List of birds of Tennessee

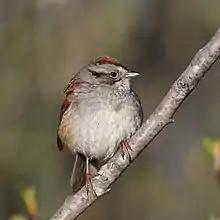
Swamp sparrow

Until 2017, these species were considered part of the family Emberizidae. Most of the species are known as sparrows, but these birds are not closely related to the Old World sparrows which are in the family Passeridae. Many of these have distinctive head patterns. Twenty-six species have been recorded in Tennessee.